Patrick Herminie

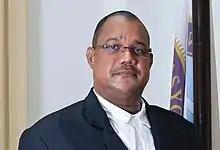

Patrick Herminie (born 22 September 1963) is a Seychellois politician who served as the Speaker of the National Assembly of Seychelles from 2007 to 2016. He was first elected to the Assembly in 1993 and served as the Leader of Government Business from 1998 to 2003. A former member of the People's Party, Herminie plans to run in the 2025 presidential election as the candidate for the United Seychelles Party (USP).